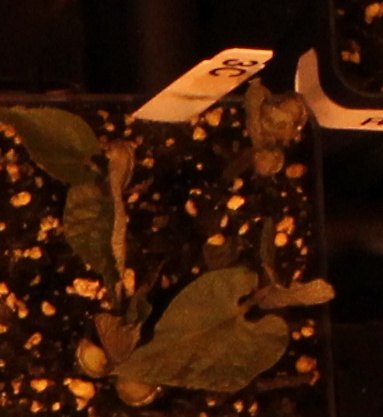
Label: Blackbean